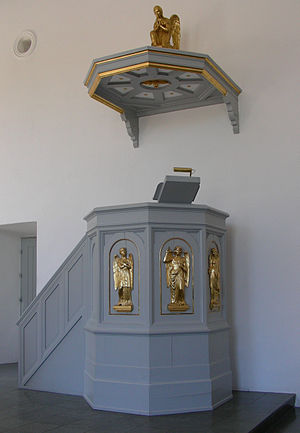
Kastelskirken / Interiør / Altertavle
Prædikestol.
Kastelskirken ligger i Kastellet i København. Kirken var oprindeligt forbeholdt Kastellets garnison, men fik i 1902 også et civilt sogn. Kastelskirken fejrede 300 års jubilæum i 2004.